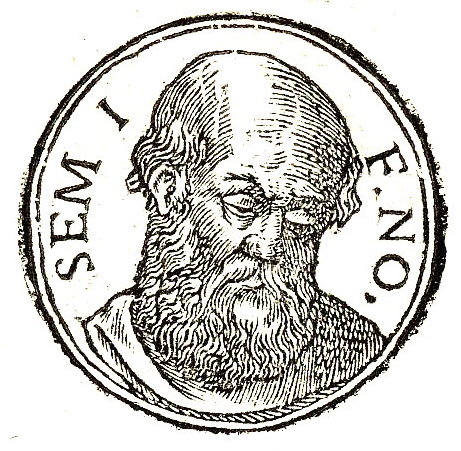
เชม

เชม (; ; )Efn| "Sḗm"; เป็นหนึ่งในบุตรชายของโนอาห์ ในคัมภีร์ไบเบิล|พระคัมภีร์ (หนังสือปฐมกาล|ปฐมกาล 5-11Genesis 5:32, 6:10; 7:13; 9:18,23,26–27; 10; 11:10 และ หนังสือพงศาวดาร|1 พงศาวดาร 1:4) และ อัลกุรอาน
บุตรของเชมคือ เอลาม (คัมภีร์ฮีบรู)|เอลาม อัสชูร (พระคัมภีร์)|อัสชูร อารปัคชาด ลูด บุตรเชม|ลูด และ อารัม บุตรเชม|อารัม นอกเหนือจากบุตรสาวที่ไม่มีชื่อ อับราฮัม อัครบิดรของชาวยิว, คริสต์ศาสนิกชน|คริสเตียน และ มุสลิม เป็นหนึ่งในบุตรหลานของอารปัคชาด
ในสมัยกลาง|ยุคกลาง และ สมัยใหม่ของยุโรป ในยุคแรก เขาถูกมองว่าเป็นบรรพบุรุษของชาวเอเชีย และเขาให้ชื่อของเขาเป็นชื่อ "ชาวเซเมติก" ที่เคยตั้งให้กับชนชาติเอเชียตะวันตก
วรรณกรรมอิสลามบรรยายว่าเชมเป็นหนึ่งในบุตรผู้ศรัทธาของโนอาห์ (นูห์) แหล่งข้อมูลบางแห่งถึงกับระบุว่าเชมเป็นผู้เผยพระวจนะในสิทธิ์ของเขาเอง และเขาเป็นผู้เผยพระวจนะคนต่อไปหลังจากบิดาของเขาScott B. Noegel and Brannon M. Wheeler (2002). "Shem". In the "Historical Dictionary of Prophets in Islam and Judaism". p. 301. .
ไฟล์:Josephustable_3.svg|thumb|การระบุทางภูมิศาสตร์สำหรับบุตรของโนอาห์ (โยเซพุส ราว ค.ศ. 100); บรรดาบุตรของเชม อยู่ในจุดสีเขียว
ไฟล์:Genealogy_shem.gif|thumb|ลำดับวงศ์ตระกูลของเชม ถึง อับราฮัม ตามพระคัมภีร์แสดงที่มาของชาวโมอับ, วงศ์วานอิสราเอล|ชาวอิสราเอล, ชาวอัมโมน, วงศ์วานอิชมาเอล|ชาวอิชมาเอล, ชาวเอโดม, มีเดียน|ชาวมีเดียน และ เผ่าอาเชอร์|ชาวอาเชอร์
== ในพระคัมภีร์ ==
=== ปฐมกาล 10 ===
ปฐมกาล 10:21 อ้างถึงอายุสัมพัทธ์ของเชมและยาเฟท น้องชายของเขา แต่มีความกำกวมมากพอที่จะทำให้การแปลภาษาอังกฤษแตกต่างกัน กลอนนี้แปลในฉบับฉบับพระเจ้าเจมส์|คิงเจมส์ ว่า: "ฝ่ายเชมพี่ชายคนโตของยาเฟทก็มีบุตรเช่นกัน และเป็นบิดาของพงศ์พันธุ์เอเบอร์ (บุคคลในพระคัมภีร์)|เอเบอร์ทั้งหมด"
ตามปฐมกาล 10:22–31 ("สมาคมสิ่งพิมพ์ชาวยิว" แปลปี 1917):
: 22บุตรของเชมนั้นชื่อเอลาม อัสชูร อารปัคชาด ลูด และอารัม 23บุตรอารัมชื่ออูส ฮูล เกเธอร์ และมัช 24อารปัคชาดมีบุตรชื่อเช-ลาห์ ส่วนเช-ลาห์มีบุตรชื่อเอเบอร์ 25เอเบอร์มีบุตรสองคน คนหนึ่งชื่อเปเลก ด้วยว่าในช่วงอายุของเปเลกนั้น ดินแดนถูกแบ่งกัน และน้องชายของเปเลกชื่อโยกทาน 26โยกทานมีบุตรชื่ออัลโมดัด เชเลฟ ฮาซารมาเวท เยราห์ 27ฮาโดรัม อุซาล ดิคลาห์ 28โอบาล อาบีมาเอล เชบา 29โอฟีร์ ฮาวิลาห์ และโยบับ คนเหล่านี้เป็นบุตรของโยกทานทั้งนั้น 30ดินแดนที่พวกเขาอาศัยอยู่เริ่มจากเมชาไปทางเสฟาร์ถึงเทือกเขาทางทิศตะวันออก 31คนเหล่านี้เป็นพงศ์พันธุ์ของเชม ตามตระกูล ตามภาษา ตามดินแดนและตามชาติของเขา 32คนเหล่านี้เป็นพงศ์พันธุ์ที่สืบมาจากบุตรของโนอาห์ ตามลำดับพงศ์ ตามชาติของพวกเขา และจากคนเหล่านี้ประชาชาติทั้งหลายในโลกก็กระจายออกไปภายหลังน้ำท่วม
=== ปฐมกาล 11 ===
ปฐมกาล 11:10 บันทึกว่าเชมอายุได้ 100 ปีเมื่อให้กำเนิดอารปัคชาด สองปีหลังน้ำท่วม และมีชีวิตต่อไปอีก 500 ปี สิ้นอายุขัยได้ 600 ปี
ข้อความที่ตัดตอนมาจากปฐมกาล 11:10-27 &#x2014; ("สมาคมสิ่งพิมพ์ชาวยิว ฉบับ" แปลปี 1917):
: ต่อไปนี้เป็นเชื้อสายของเชม เมื่อเชมมีอายุได้ 100 ปีก็มีบุตรชื่ออารปัคชาดหลังน้ำท่วมสองปี ... เมื่ออารปัคชาดมีอายุได้ 35 ปี ก็มีบุตรชื่อเช-ลาห์ ตั้งแต่อารปัคชาดมีบุตรคือเช-ลาห์.. เมื่อเช-ลาห์มีอายุได้ 30 ปี ก็มีบุตรชื่อเอเบอร์ ... เมื่อเอเบอร์มีอายุได้ 34 ปี ก็มีบุตรชื่อเปเลก ... เมื่อเปเลกมีอายุได้ 30 ปีก็มีบุตรชื่อเรอู ... เมื่อเรอูมีอายุได้ 32 ปี ก็มีบุตรชื่อเสรุก '... เมื่อเสรุกมีอายุได้ 30 ปี ก็มีบุตรชื่อนาโฮร์ ... เมื่อนาโฮร์มีอายุได้ 29 ปี ก็มีบุตรชื่อเท-ราห์ ... เมื่อเท-ราห์มีอายุได้ 70 ปี ก็มีบุตร ชื่ออับราม นาโฮร์ และฮาราน ... ฮารานก็มีบุตรชื่อโลท
== ในศาสนาอิสลาม ==
เชม หรือในภาษาอาหรับคือ ซาม () ได้รับการยกย่องจากนักวิชาการให้เป็นผู้สืบทอดตำแหน่งต่อจากนบีนูห์ โดยได้รับความรู้เชิงพยากรณ์ การตรัสรู้ และความเป็นผู้นำของประชาชนของเขา ซามยังเป็นหนึ่งในคนที่พระเป็นเจ้า|อัลลอฮ์ ให้นบีอีซา ฟื้นคืนชีพเพื่อเป็นสัญญาณแก่วงศ์วานอิสราเอล|ชาวอิสราเอล แต่นี้เป็นเพียงเรื่องเล่าที่ไม่มีแหล่งข้อมูลที่ถูกต้อง นักประวัติศาสตร์อิสลามในยุคแรก ๆ เช่น อิบน์ อิสฮาก และ อิบน์ ฮิชาม มักรวมชื่อของซาม ไว้ในลำดับวงศ์ตระกูลของนบีมุฮัมมัด
== เชิงอรรถ ==
== อ้างอิง ==
=== บรรณานุกรม ===
*
*
== แหล่งข้อมูลอื่น ==
*
หมวดหมู่:บุคคลจากหนังสือปฐมกาล